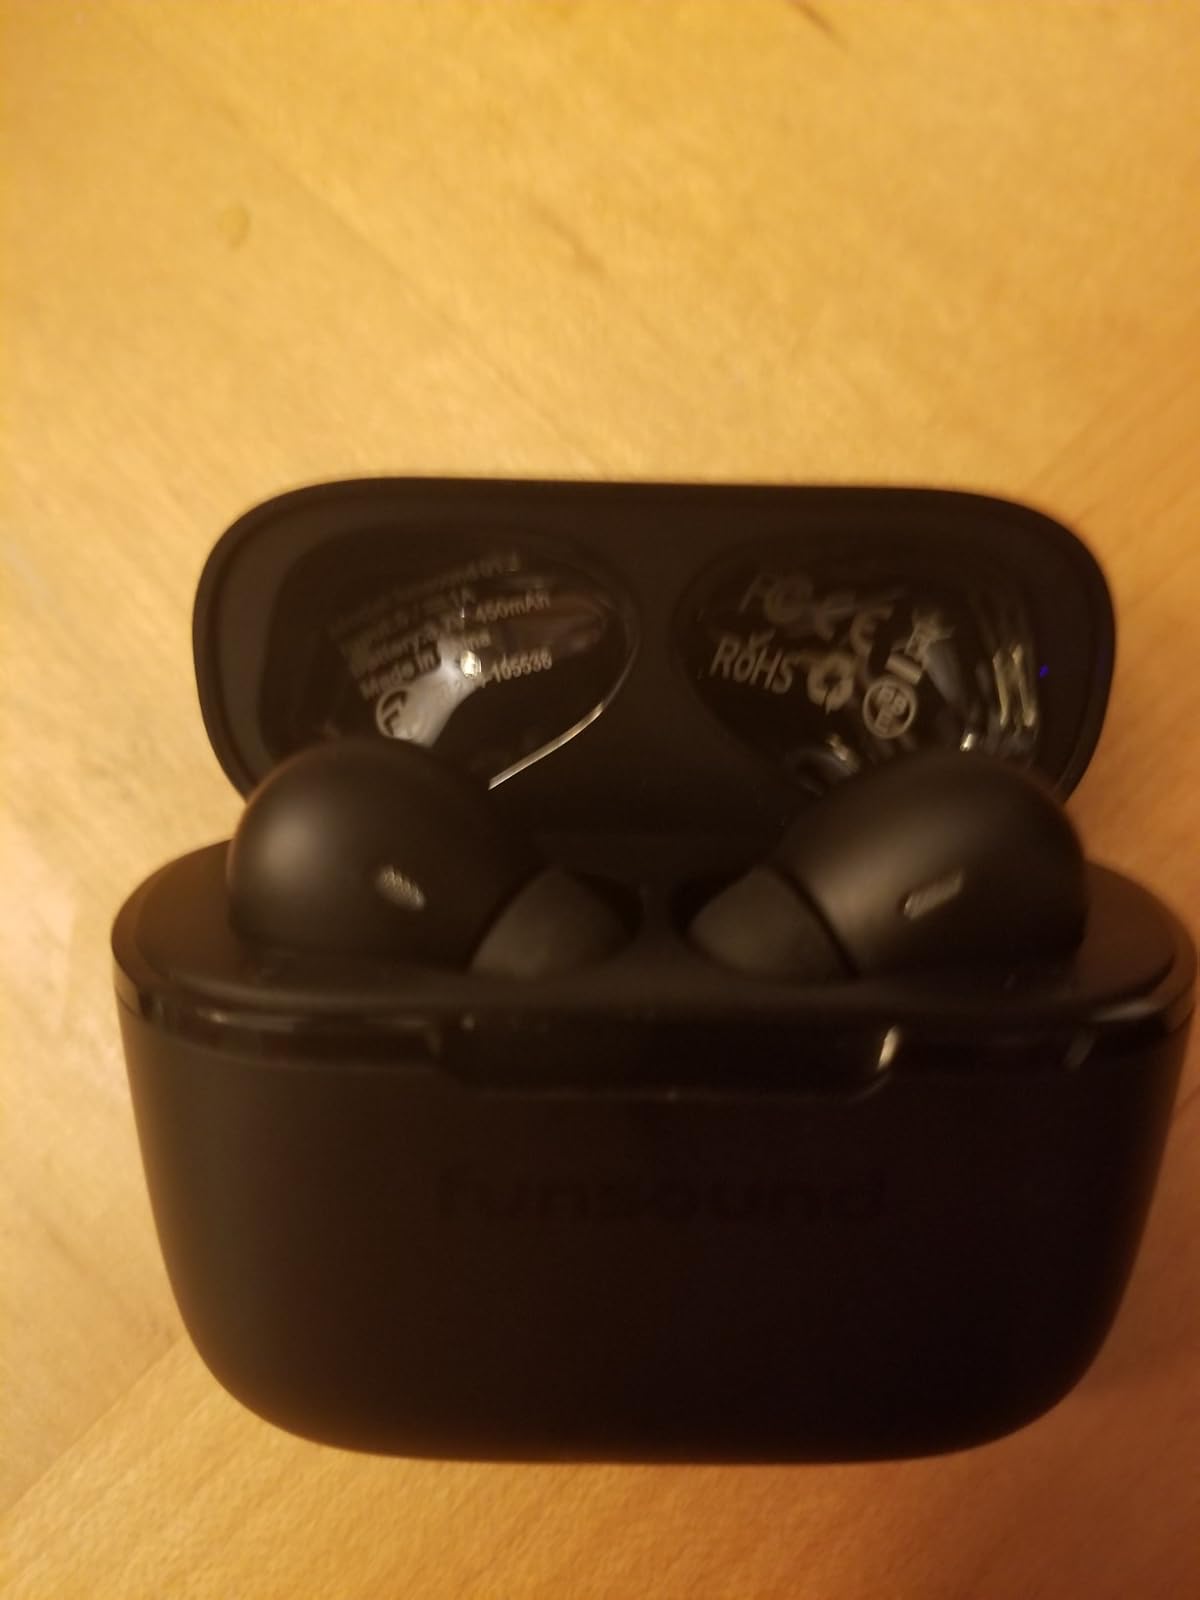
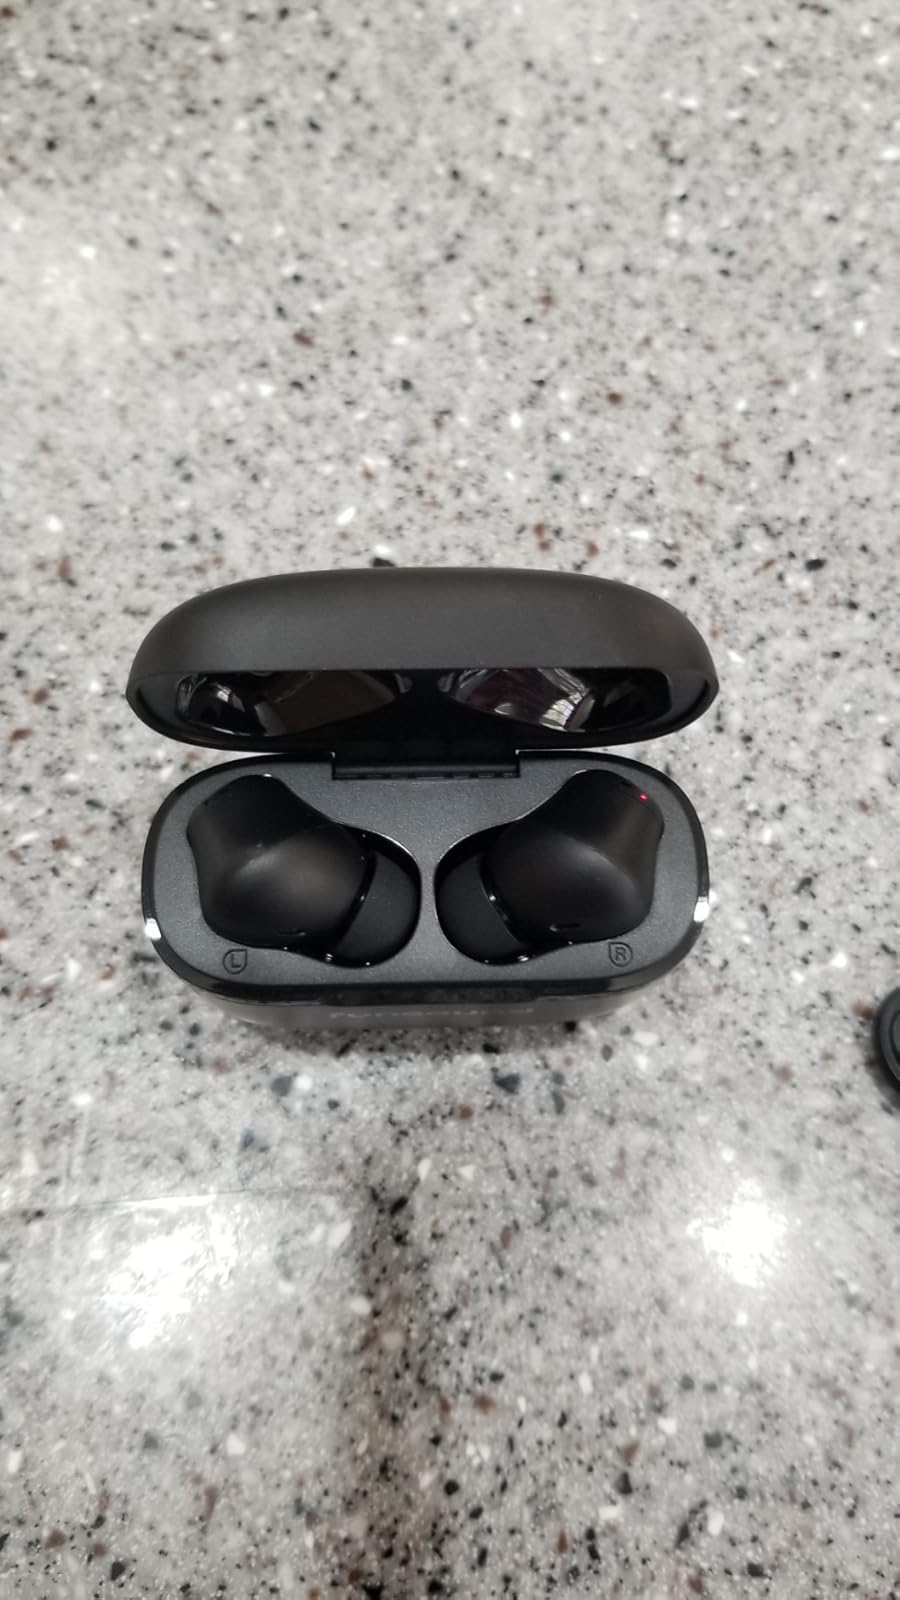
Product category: earbuds
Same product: yes